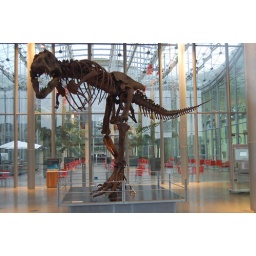
Tyrannosaurus Rex's skeleton photographed through a glass door in California academy of sciences.